Clarksville Commercial Historic District

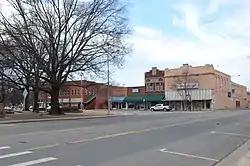

The Clarksville Commercial Historic District encompasses the historic commercial heart of downtown Clarksville, Arkansas. The district extends along Main Street (United States Route 64), from Johnson Street to Union Street, and includes adjacent properties on adjacent cross streets. Although Clarksville was founded in 1836, its downtown area saw its most significant economic development between 1883 and 1958, and it is this era that is reflected in its architecture.